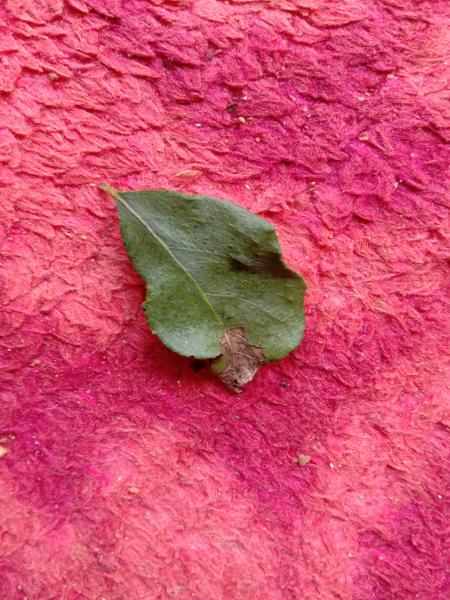
Plant: Curry